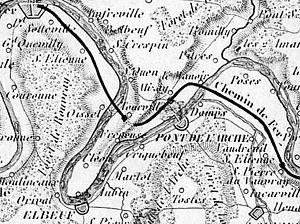
Extrait carte de 1845 du chemin de fer de Paris à Rouen
La gare de Tourville est une gare ferroviaire française de la ligne de Serquigny à Oissel située sur le territoire de la commune de Tourville-la-Rivière dans le département de la Seine-Maritime en région Normandie.